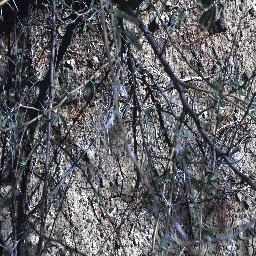
Label: prickly_acacia